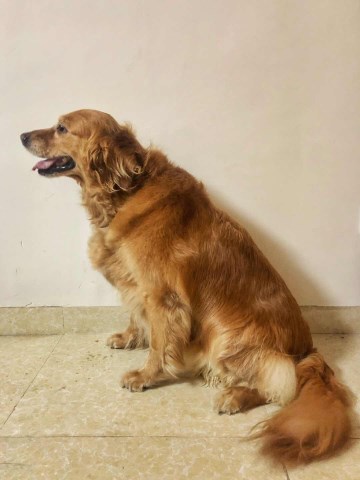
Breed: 5355-n000126-golden_retriever